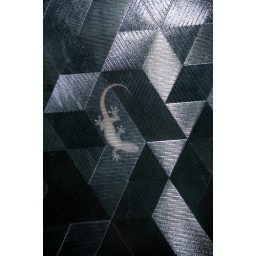
gecko in bathroom window